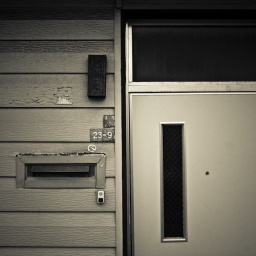
Totally geometrified front door of a house in Ichikawa.